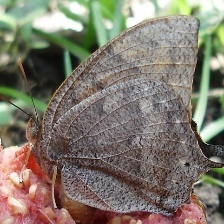
Species: TROPICAL LEAFWING